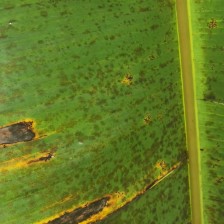
Label: pestalotiopsis